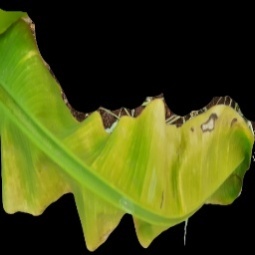
Label: Iron